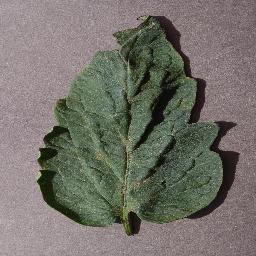
Label: Tomato___Target_Spot